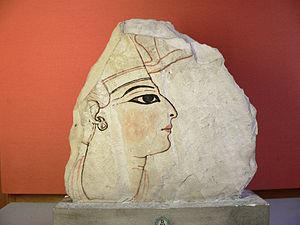
L'art du Nouvel Empire égyptien correspond aux règnes des XVIIIᵉ, XIXᵉ et XXᵉ dynasties, le Nouvel Empire égyptien. Il atteint un apogée dans l'art de l'Égypte antique qu'il ne retrouvera plus ensuite. En effet, après cette longue période de rayonnement, la Troisième Période intermédiaire, puis la Basse époque n'auront plus les moyens de tels investissements dans les arts. Cette époque marque aussi une rupture nette après la Deuxième Période intermédiaire aux productions révélatrices de l'état d'une société bouleversée.